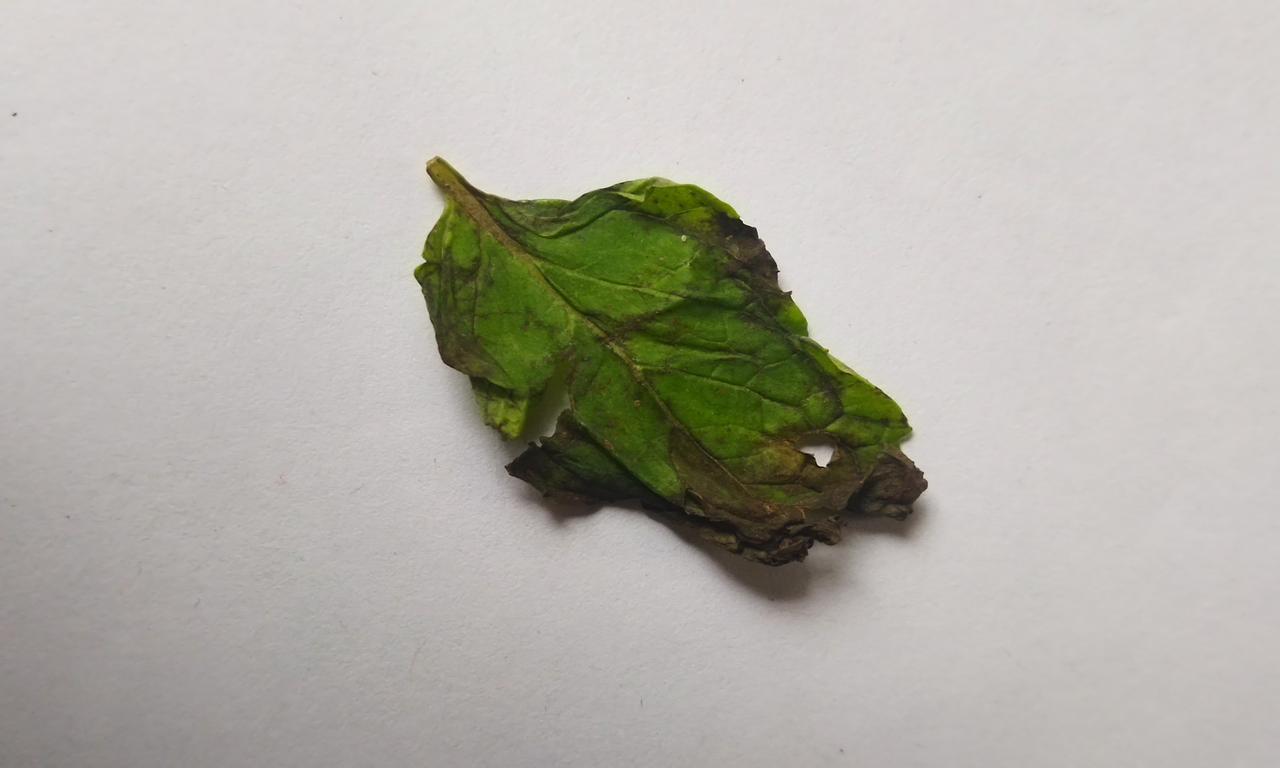
Label: Spoiled